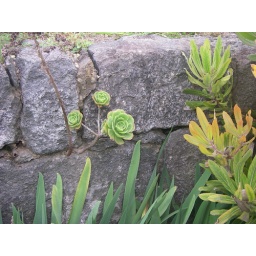
Cactus growing along the rock wall near the entrance to the Quinta.